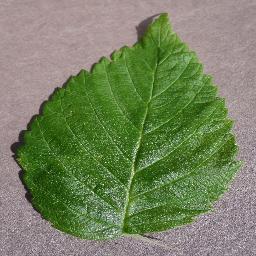
Label: Raspberry___healthy